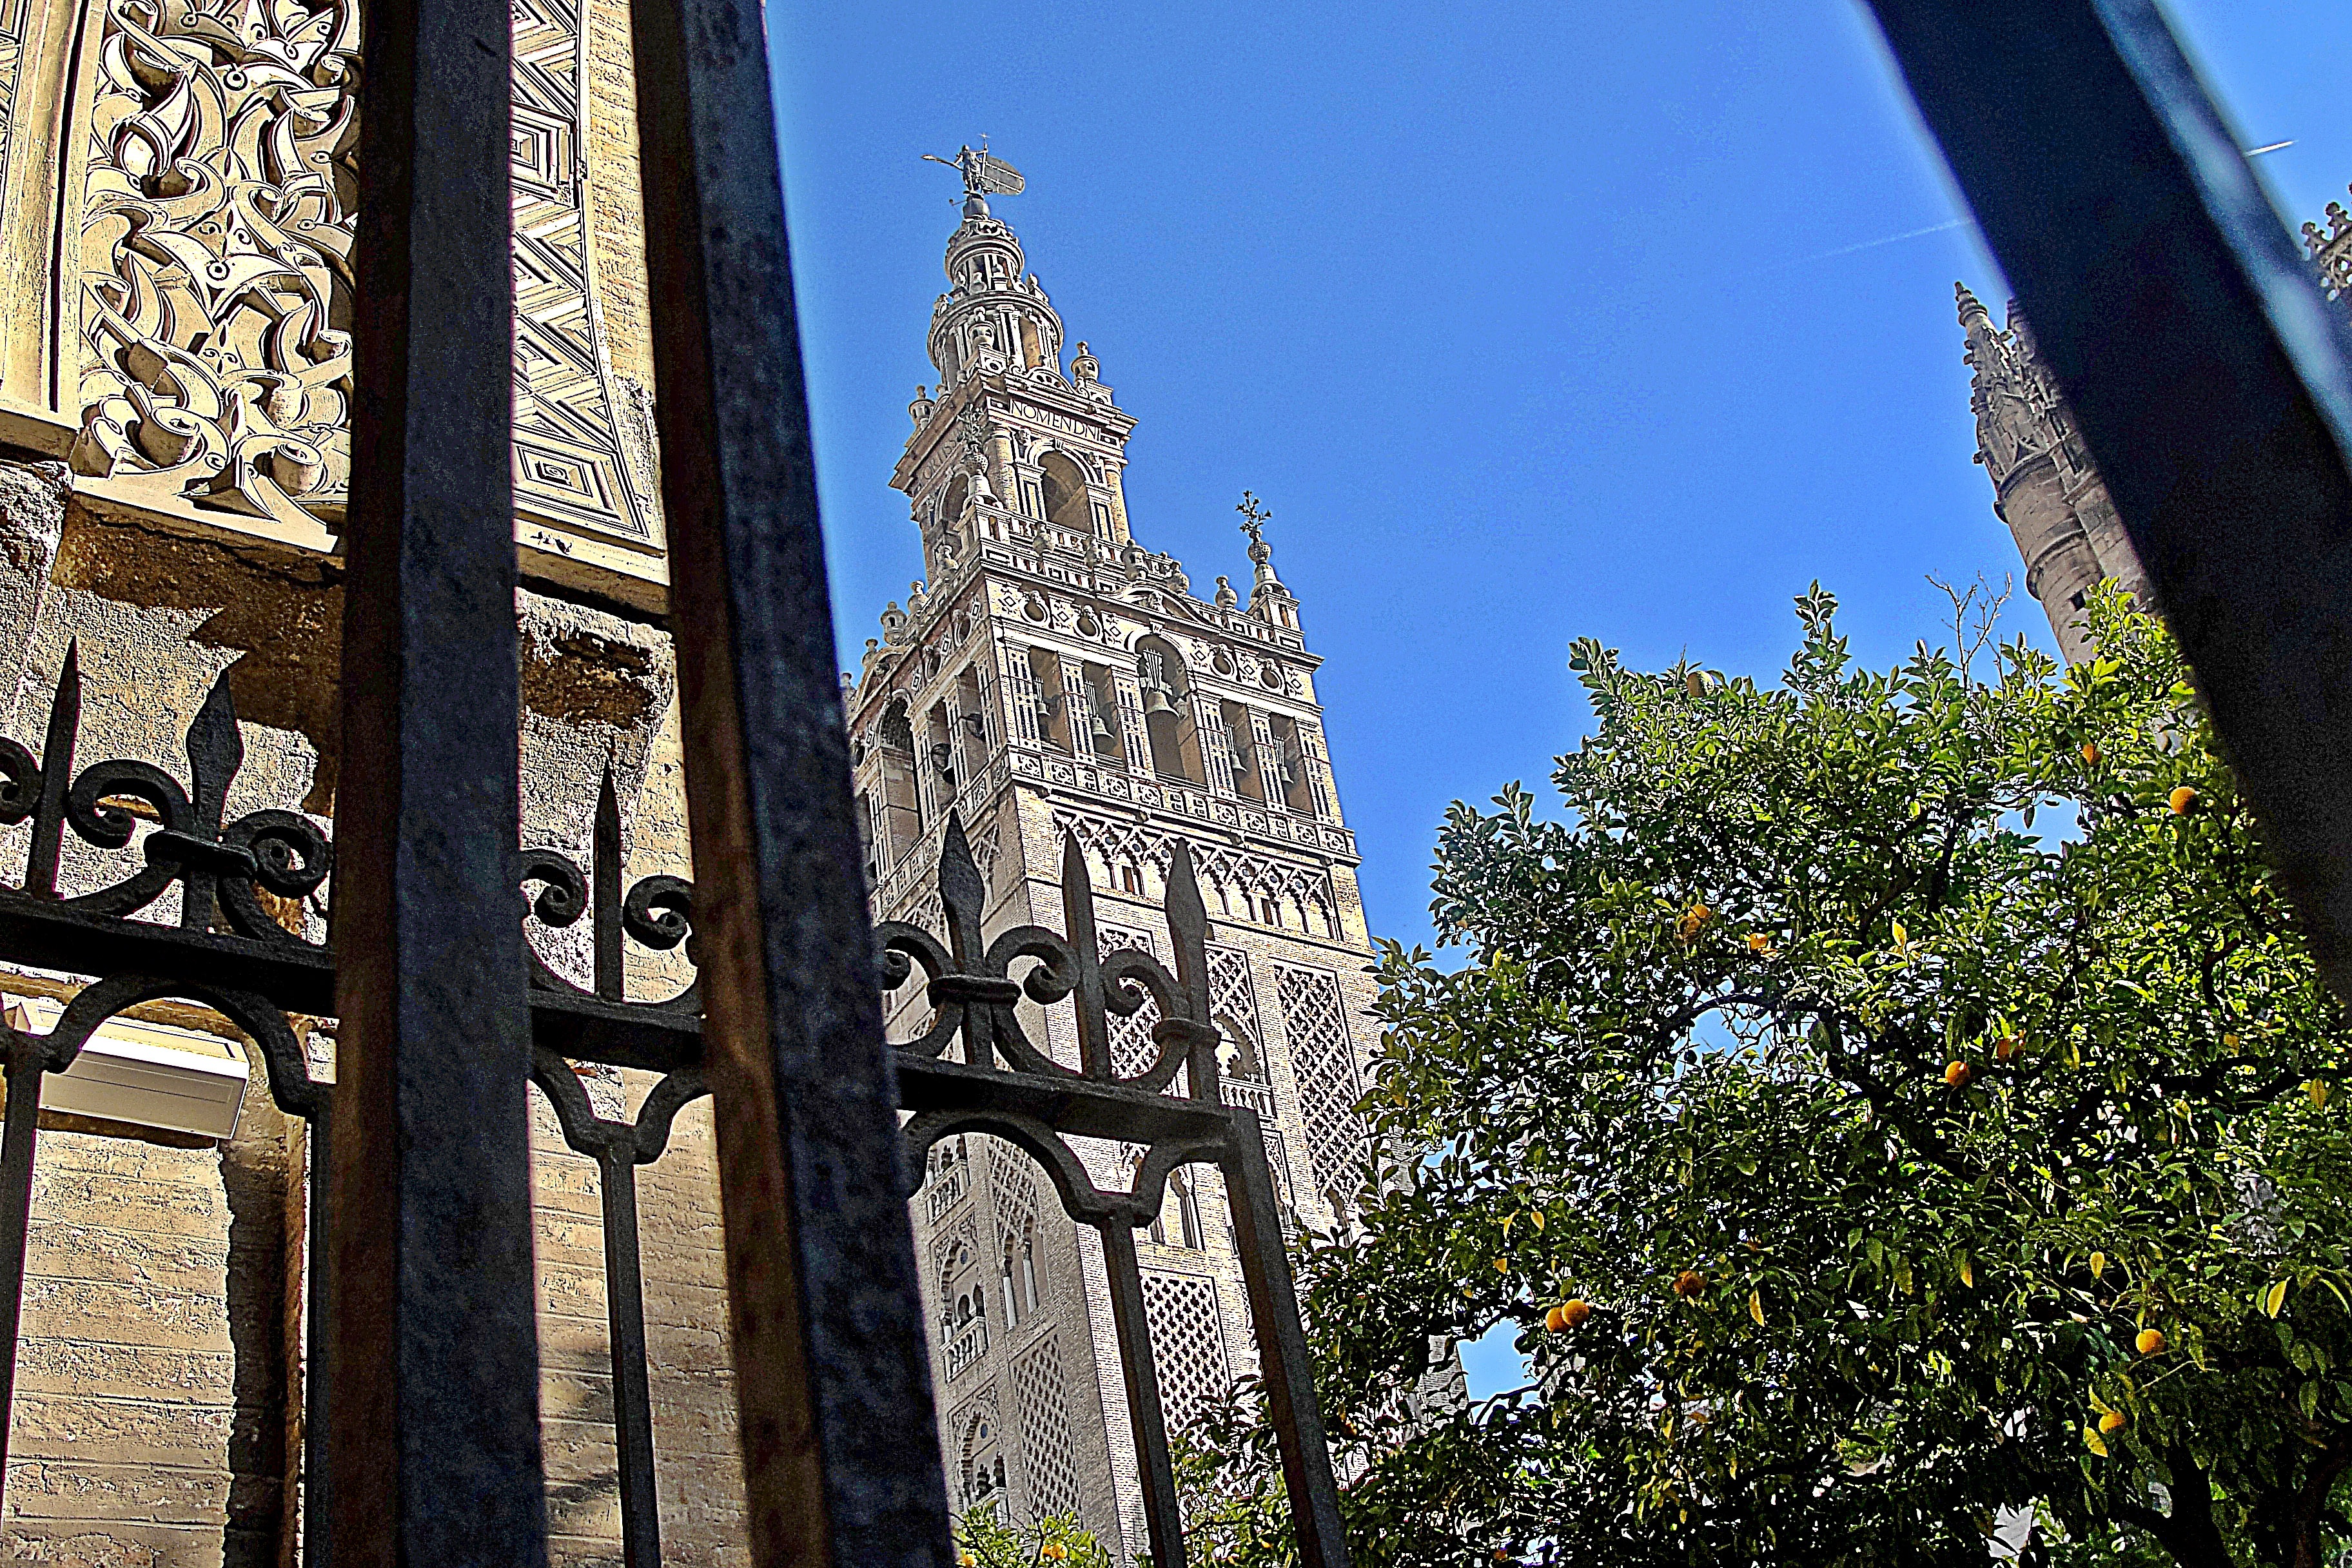
architecture, building, monument, tower, religion, landmark, facade, church, cathedral, tourism, place of worship, spain, seville, andalusia, grating, giralda, urban area